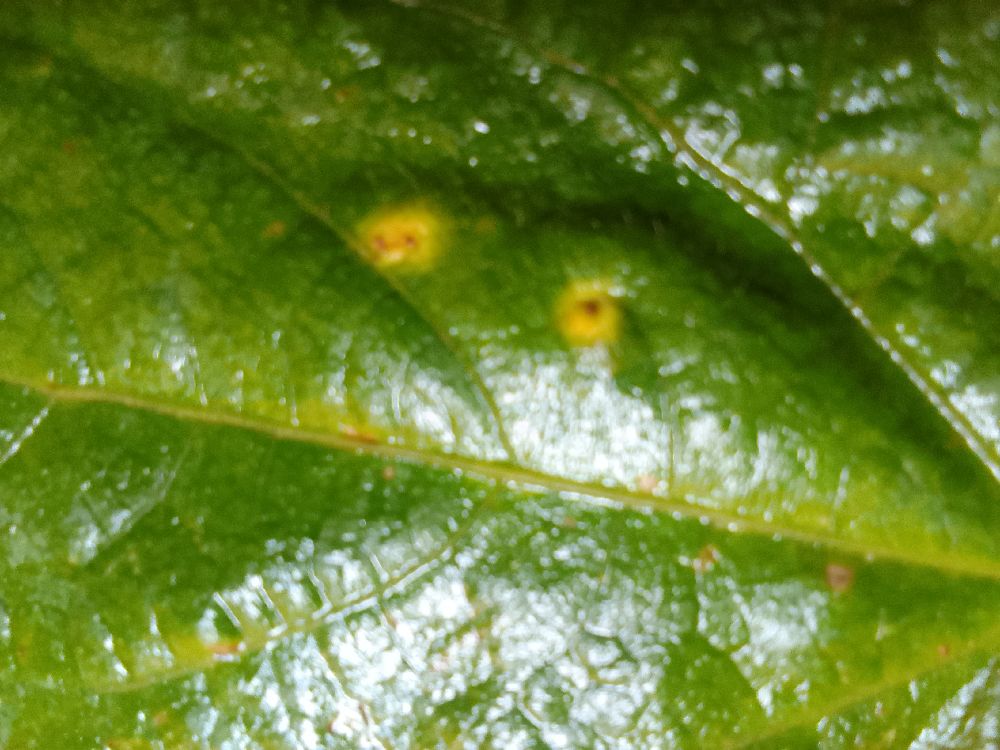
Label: rust